Ghost Hound

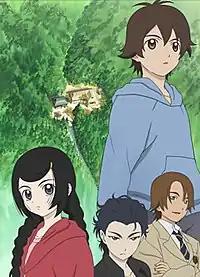
The four main characters of Ghost Hound, from Left to Right: Miyako, Makoto, Masayuki, and above them all, Taro

Sentai Filmworks currently licenses the anime in North America and is localized & distributed by Section23 Films. The first half of the season was released on October 20, 2009. The second half was released on December 15, 2009. Sentai Filmworks re-released Ghost Hound with an English dub on DVD and Blu-ray on September 14, 2010.